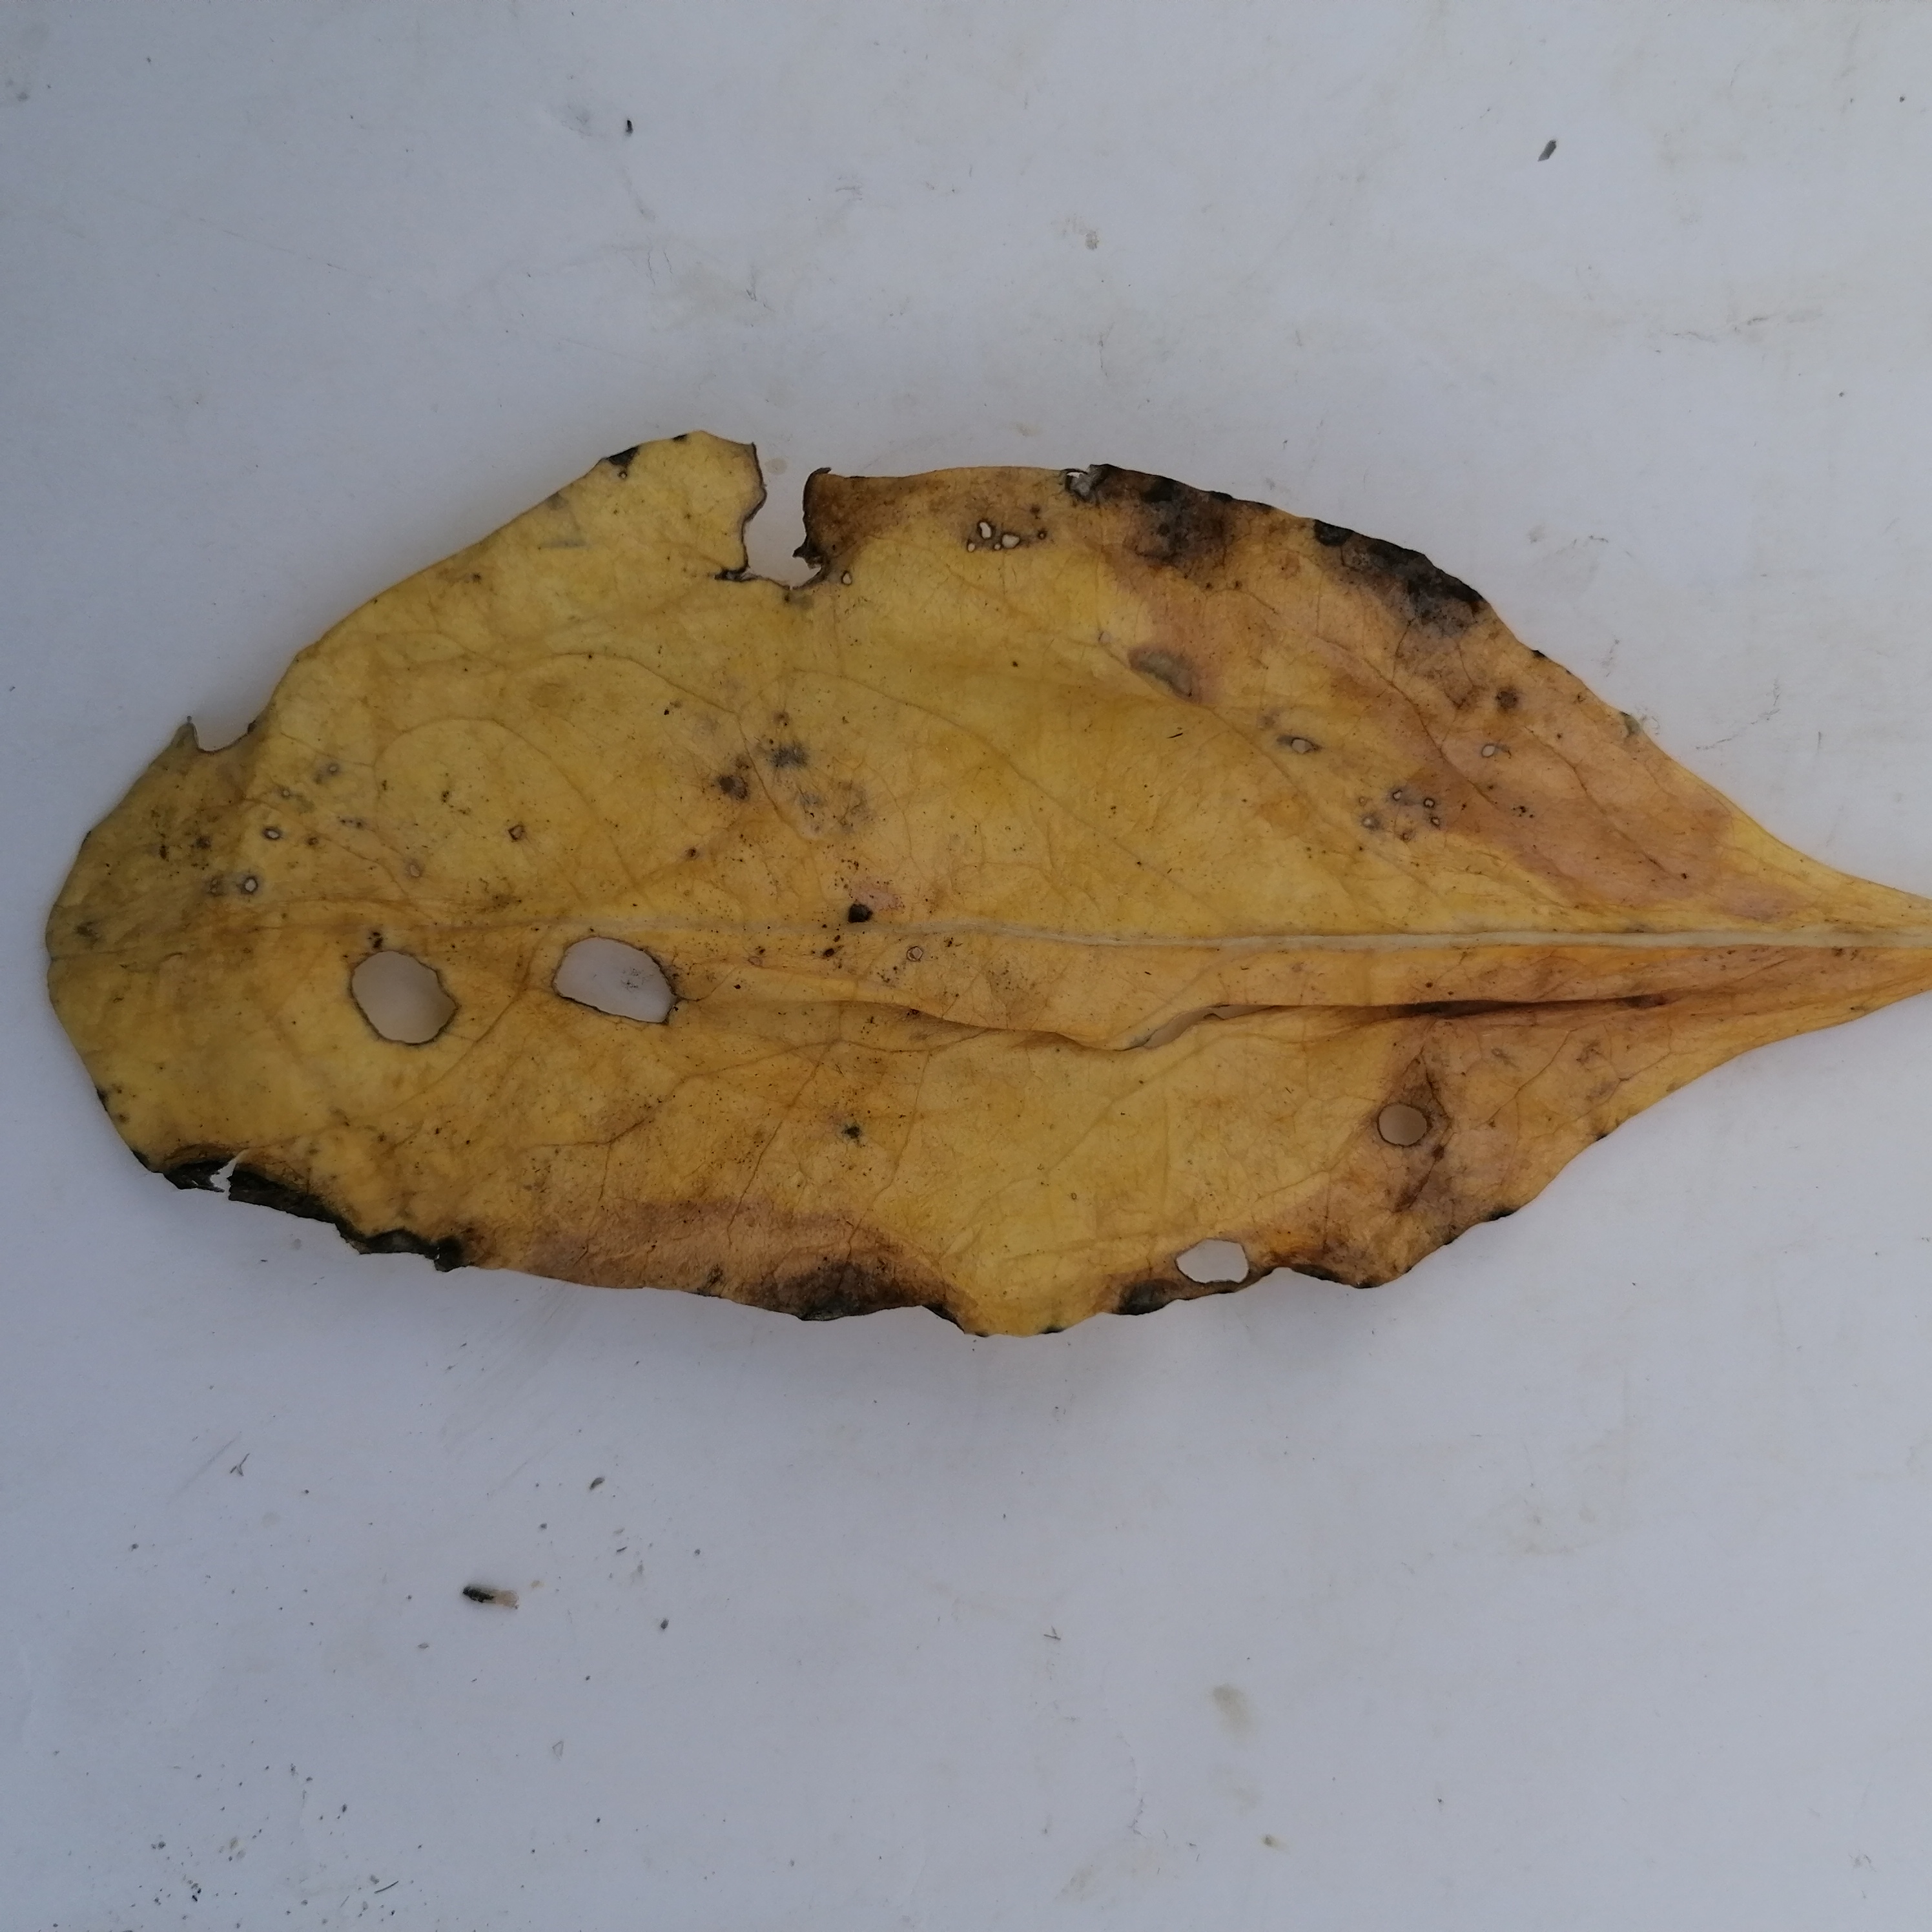
Label: Black Rot